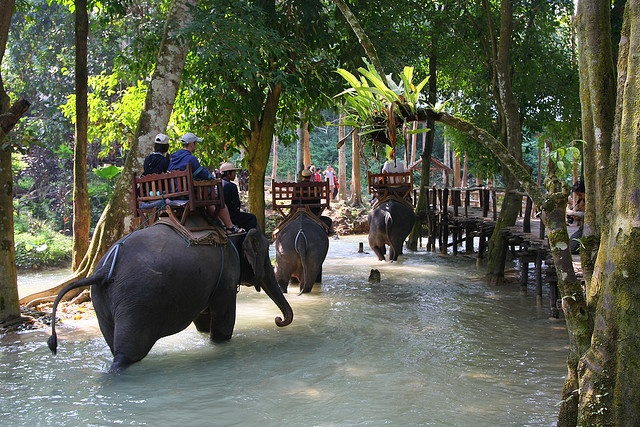
A group of elephants walking down a river with people riding them.
People riding through river on benches on top of elephants.
three elephants with chairs on their backs for sitting
A group of elephants with people riding them walking through the water.
Several elephants with carriers holding people travelling down the river.